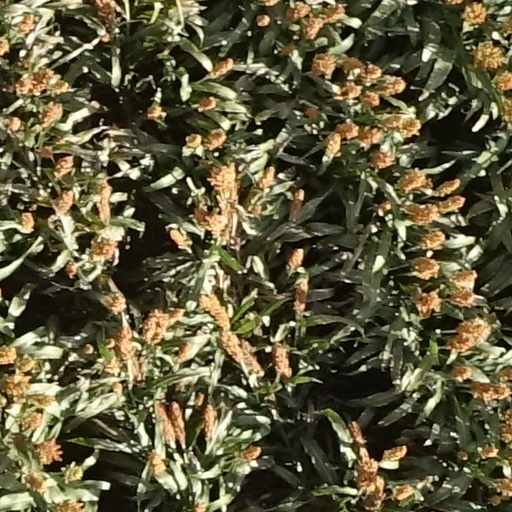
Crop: sorghum